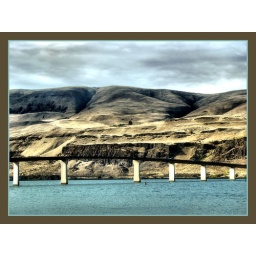
This train bridge connect Oregon to Washington...and blends right in to the background..